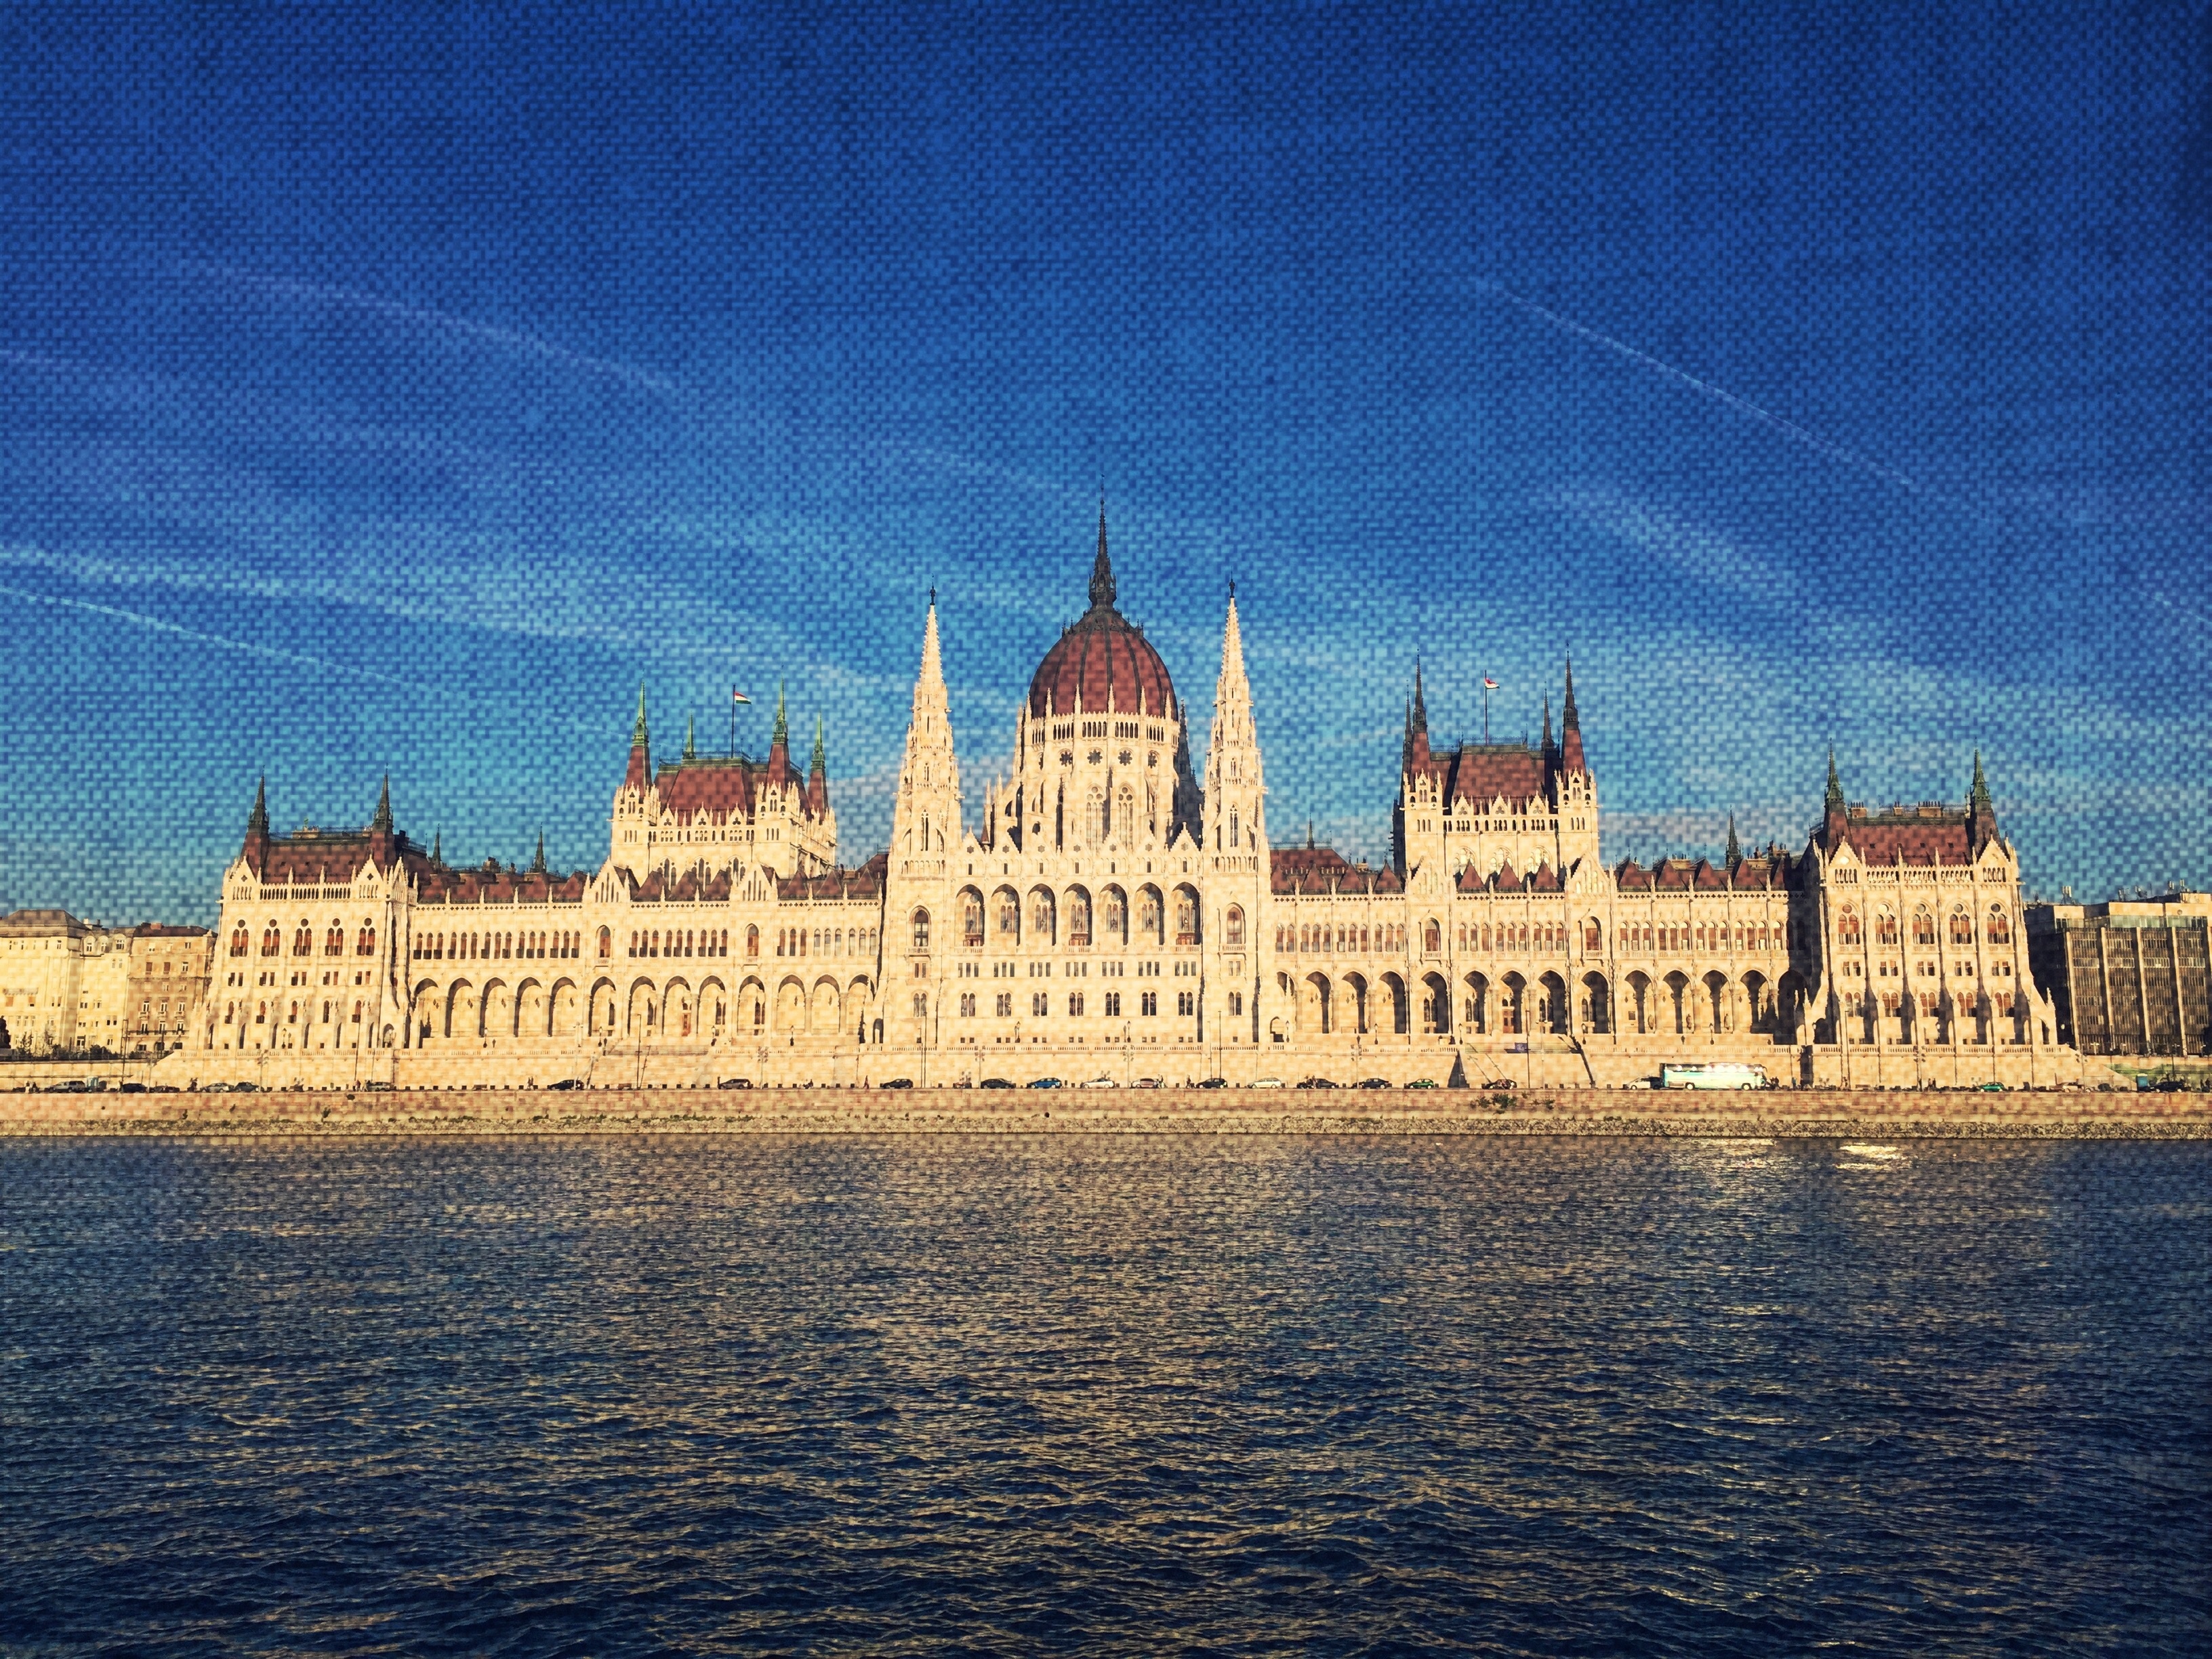
horizon, skyline, palace, city, cityscape, dusk, evening, reflection, landmark